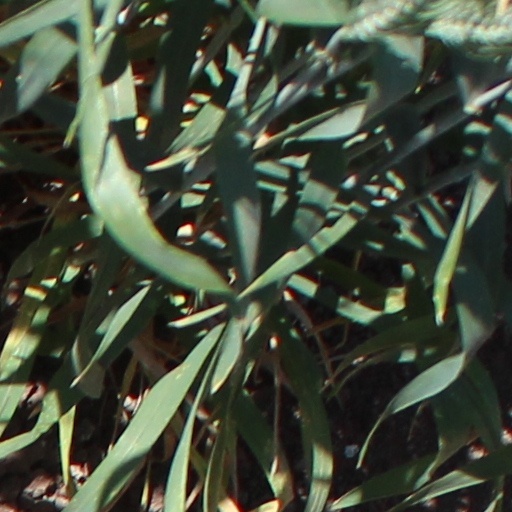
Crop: wheat